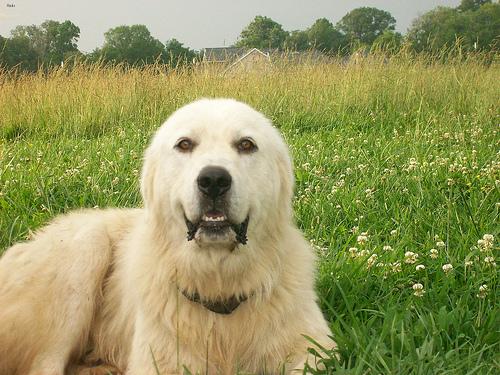
Breed: great pyrenees